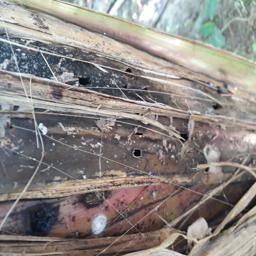
Label: BACTERIAL SOFT ROT